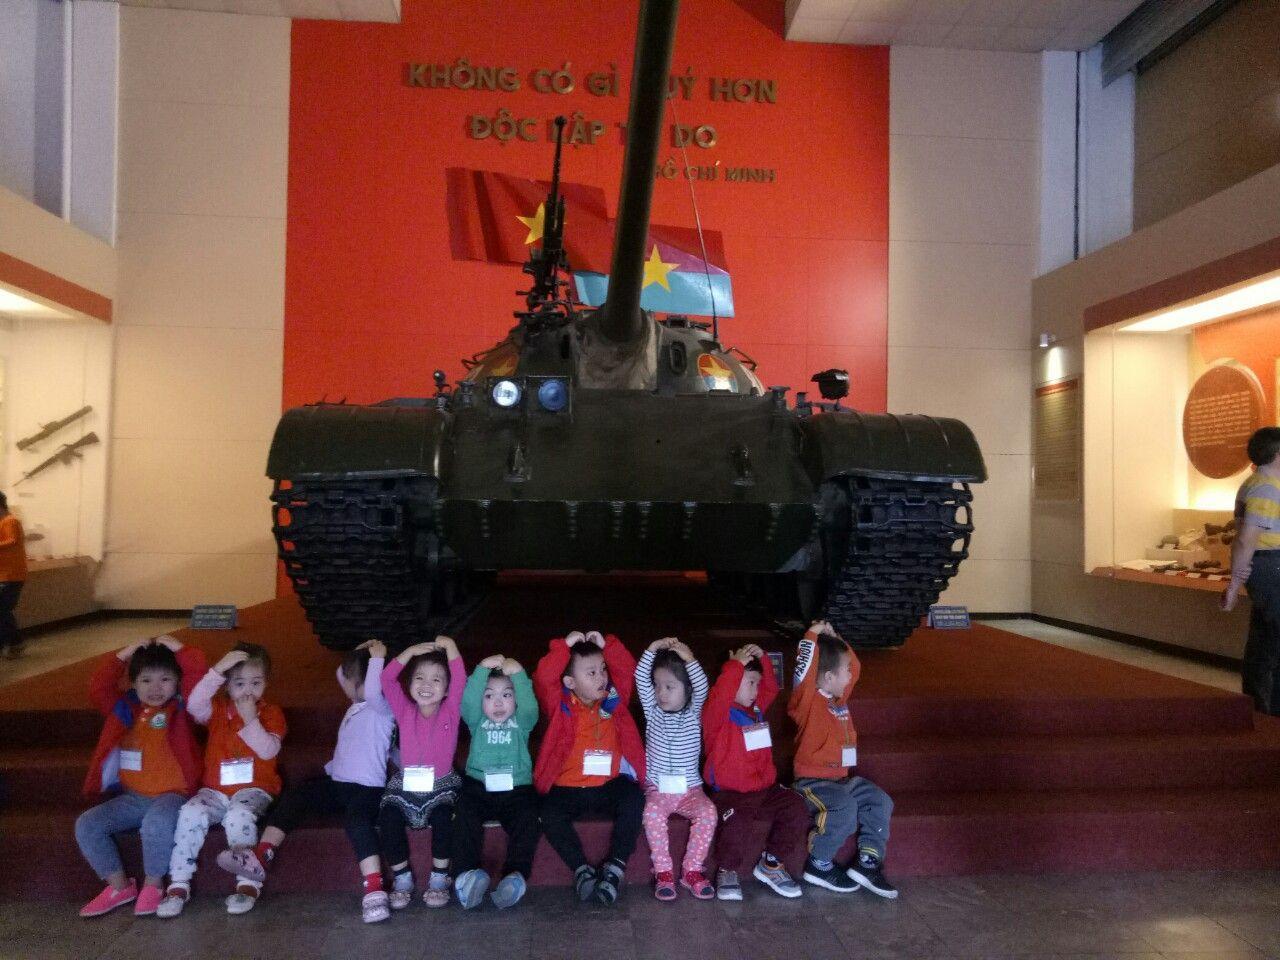
những đứa trẻ đang ngồi và vòng tay qua đầu ở trên những bậc thang